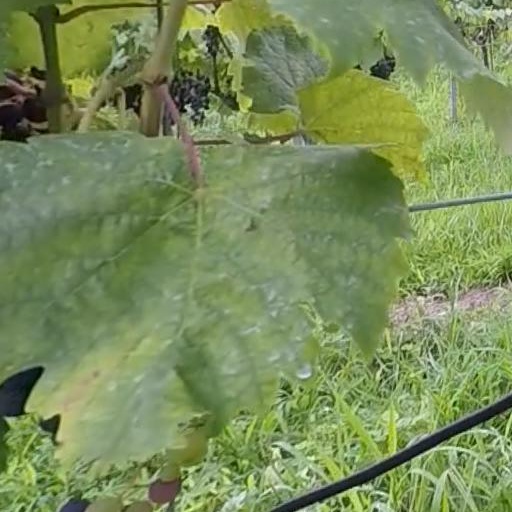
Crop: grape